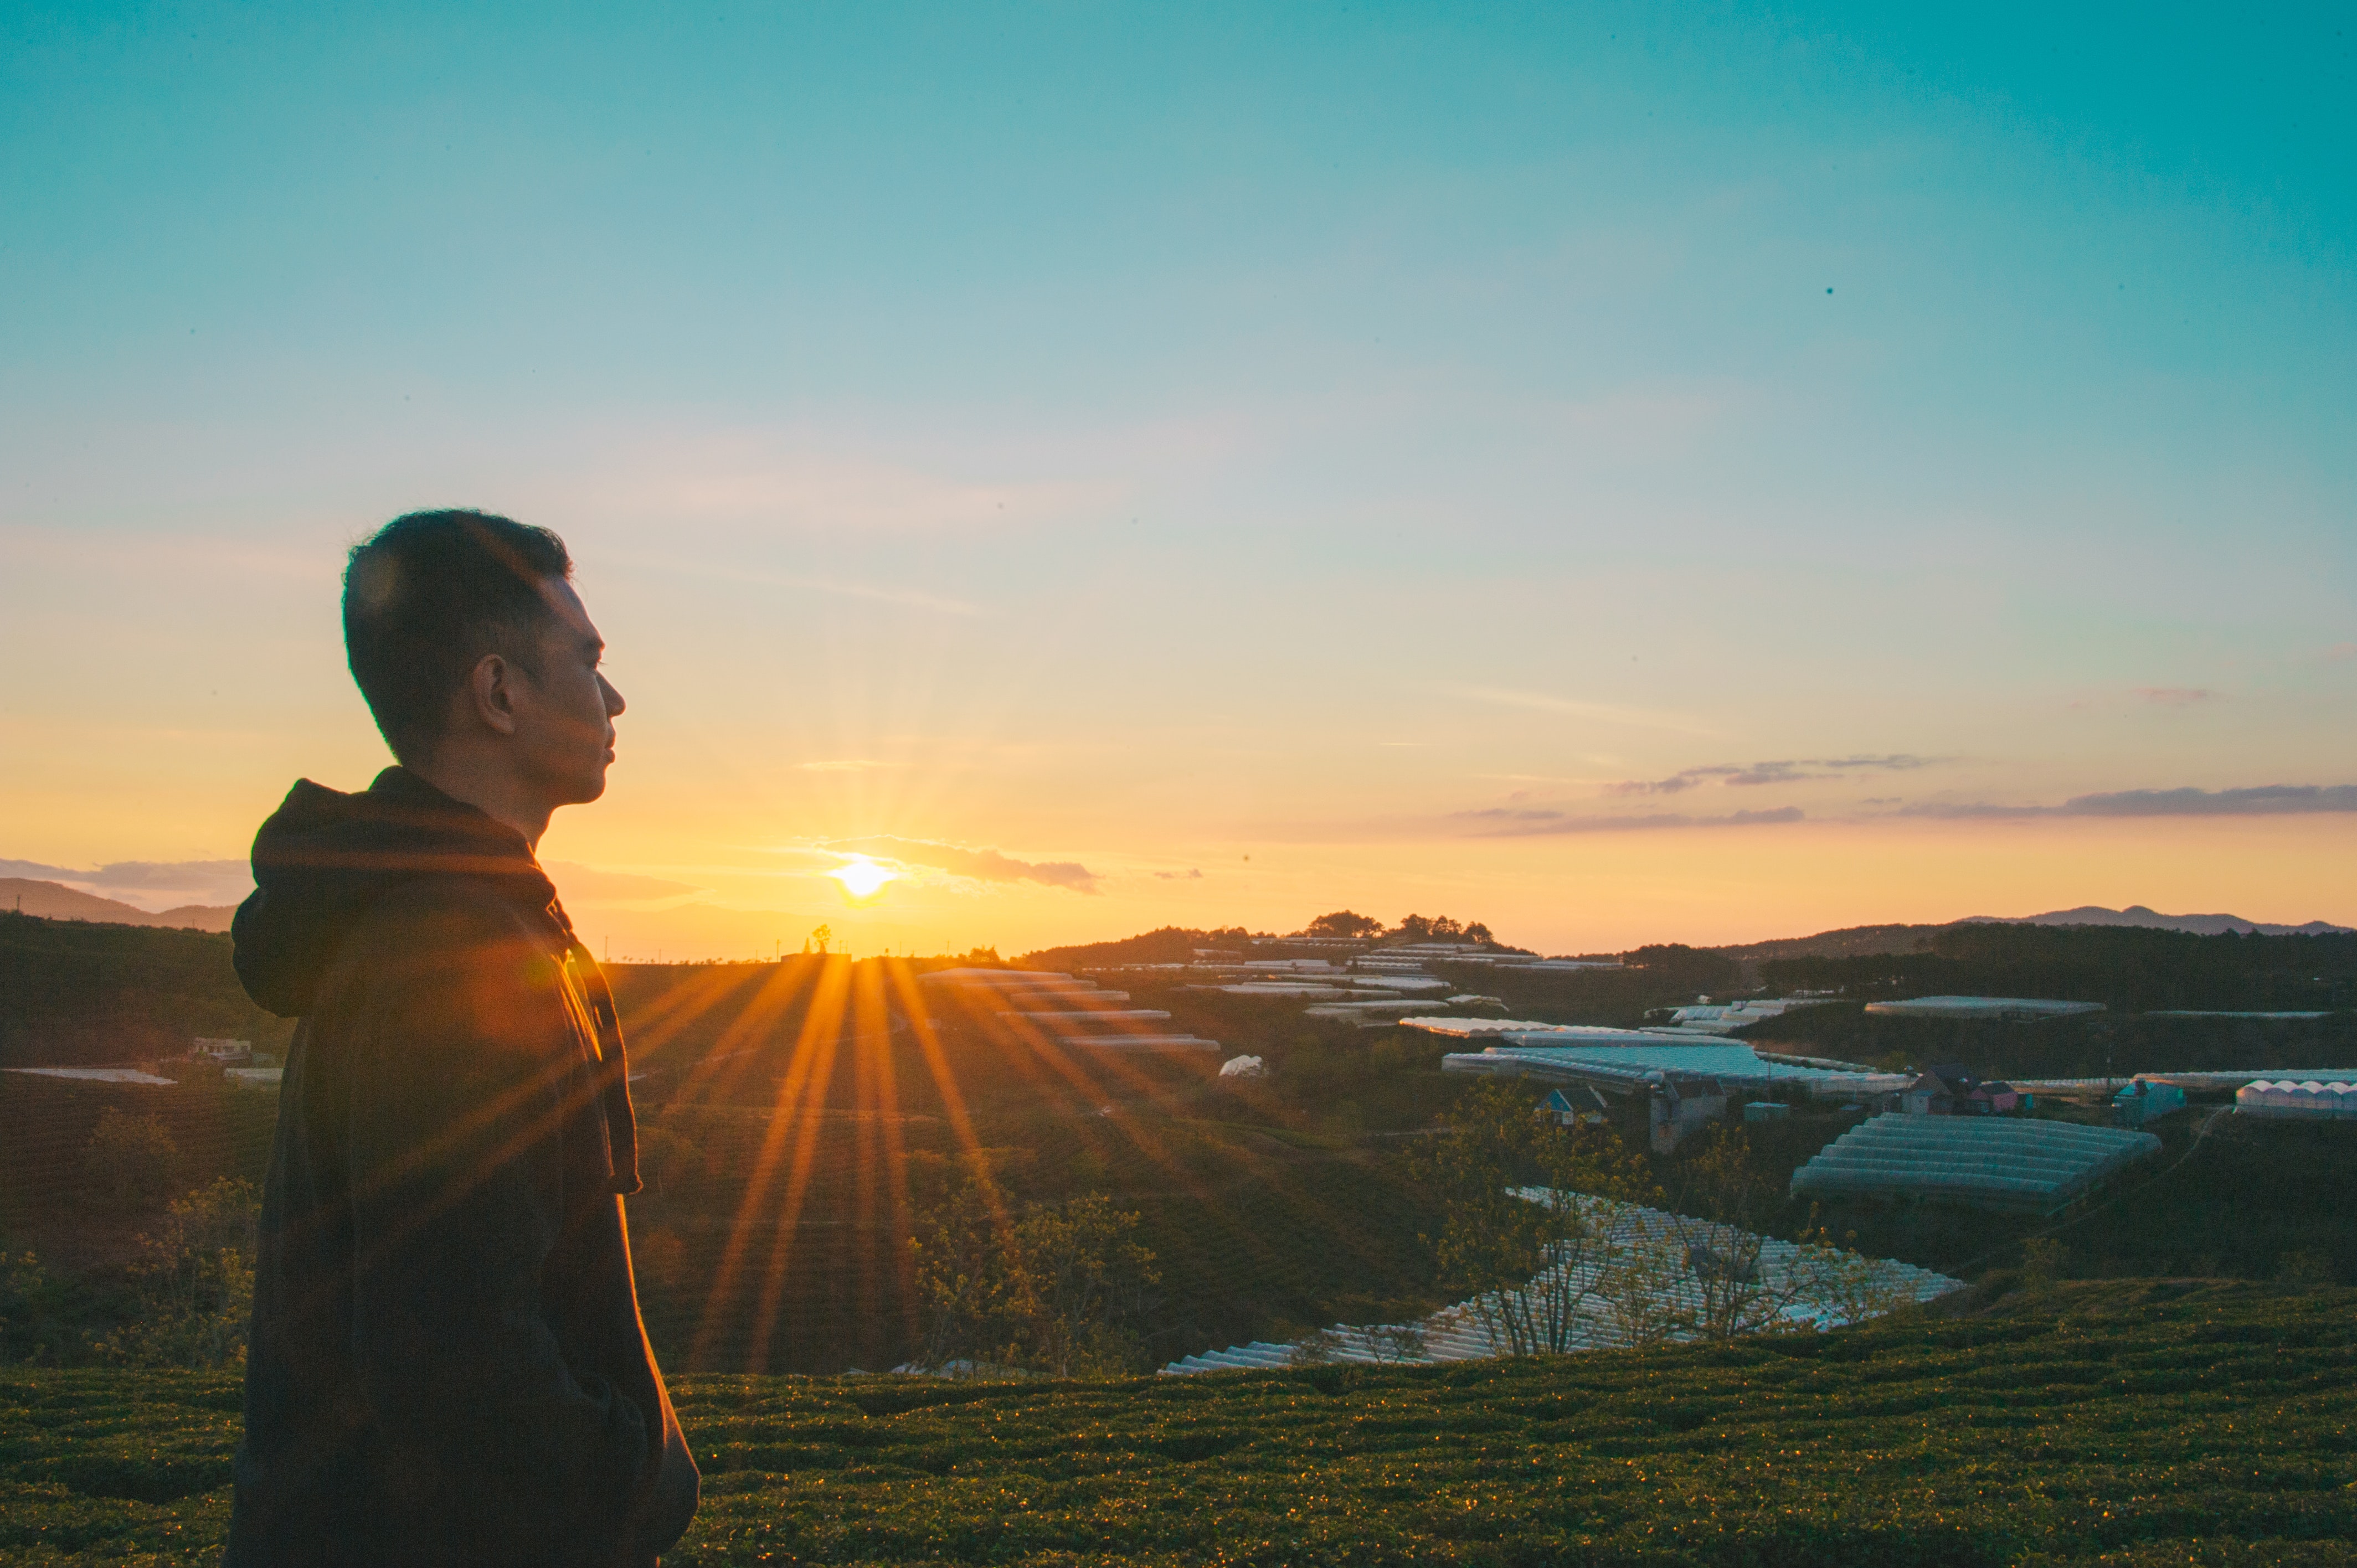
sky, water, cloud, horizon, sunset, light, sunlight, sunrise, morning, sea, photography, evening, sun, ocean, summer, landscape, vacation, coast, backlighting, mountain, grassland, dawn, dusk, river, lens flare, leisure, happy, reflection, beach, hill, winter, astronomical object